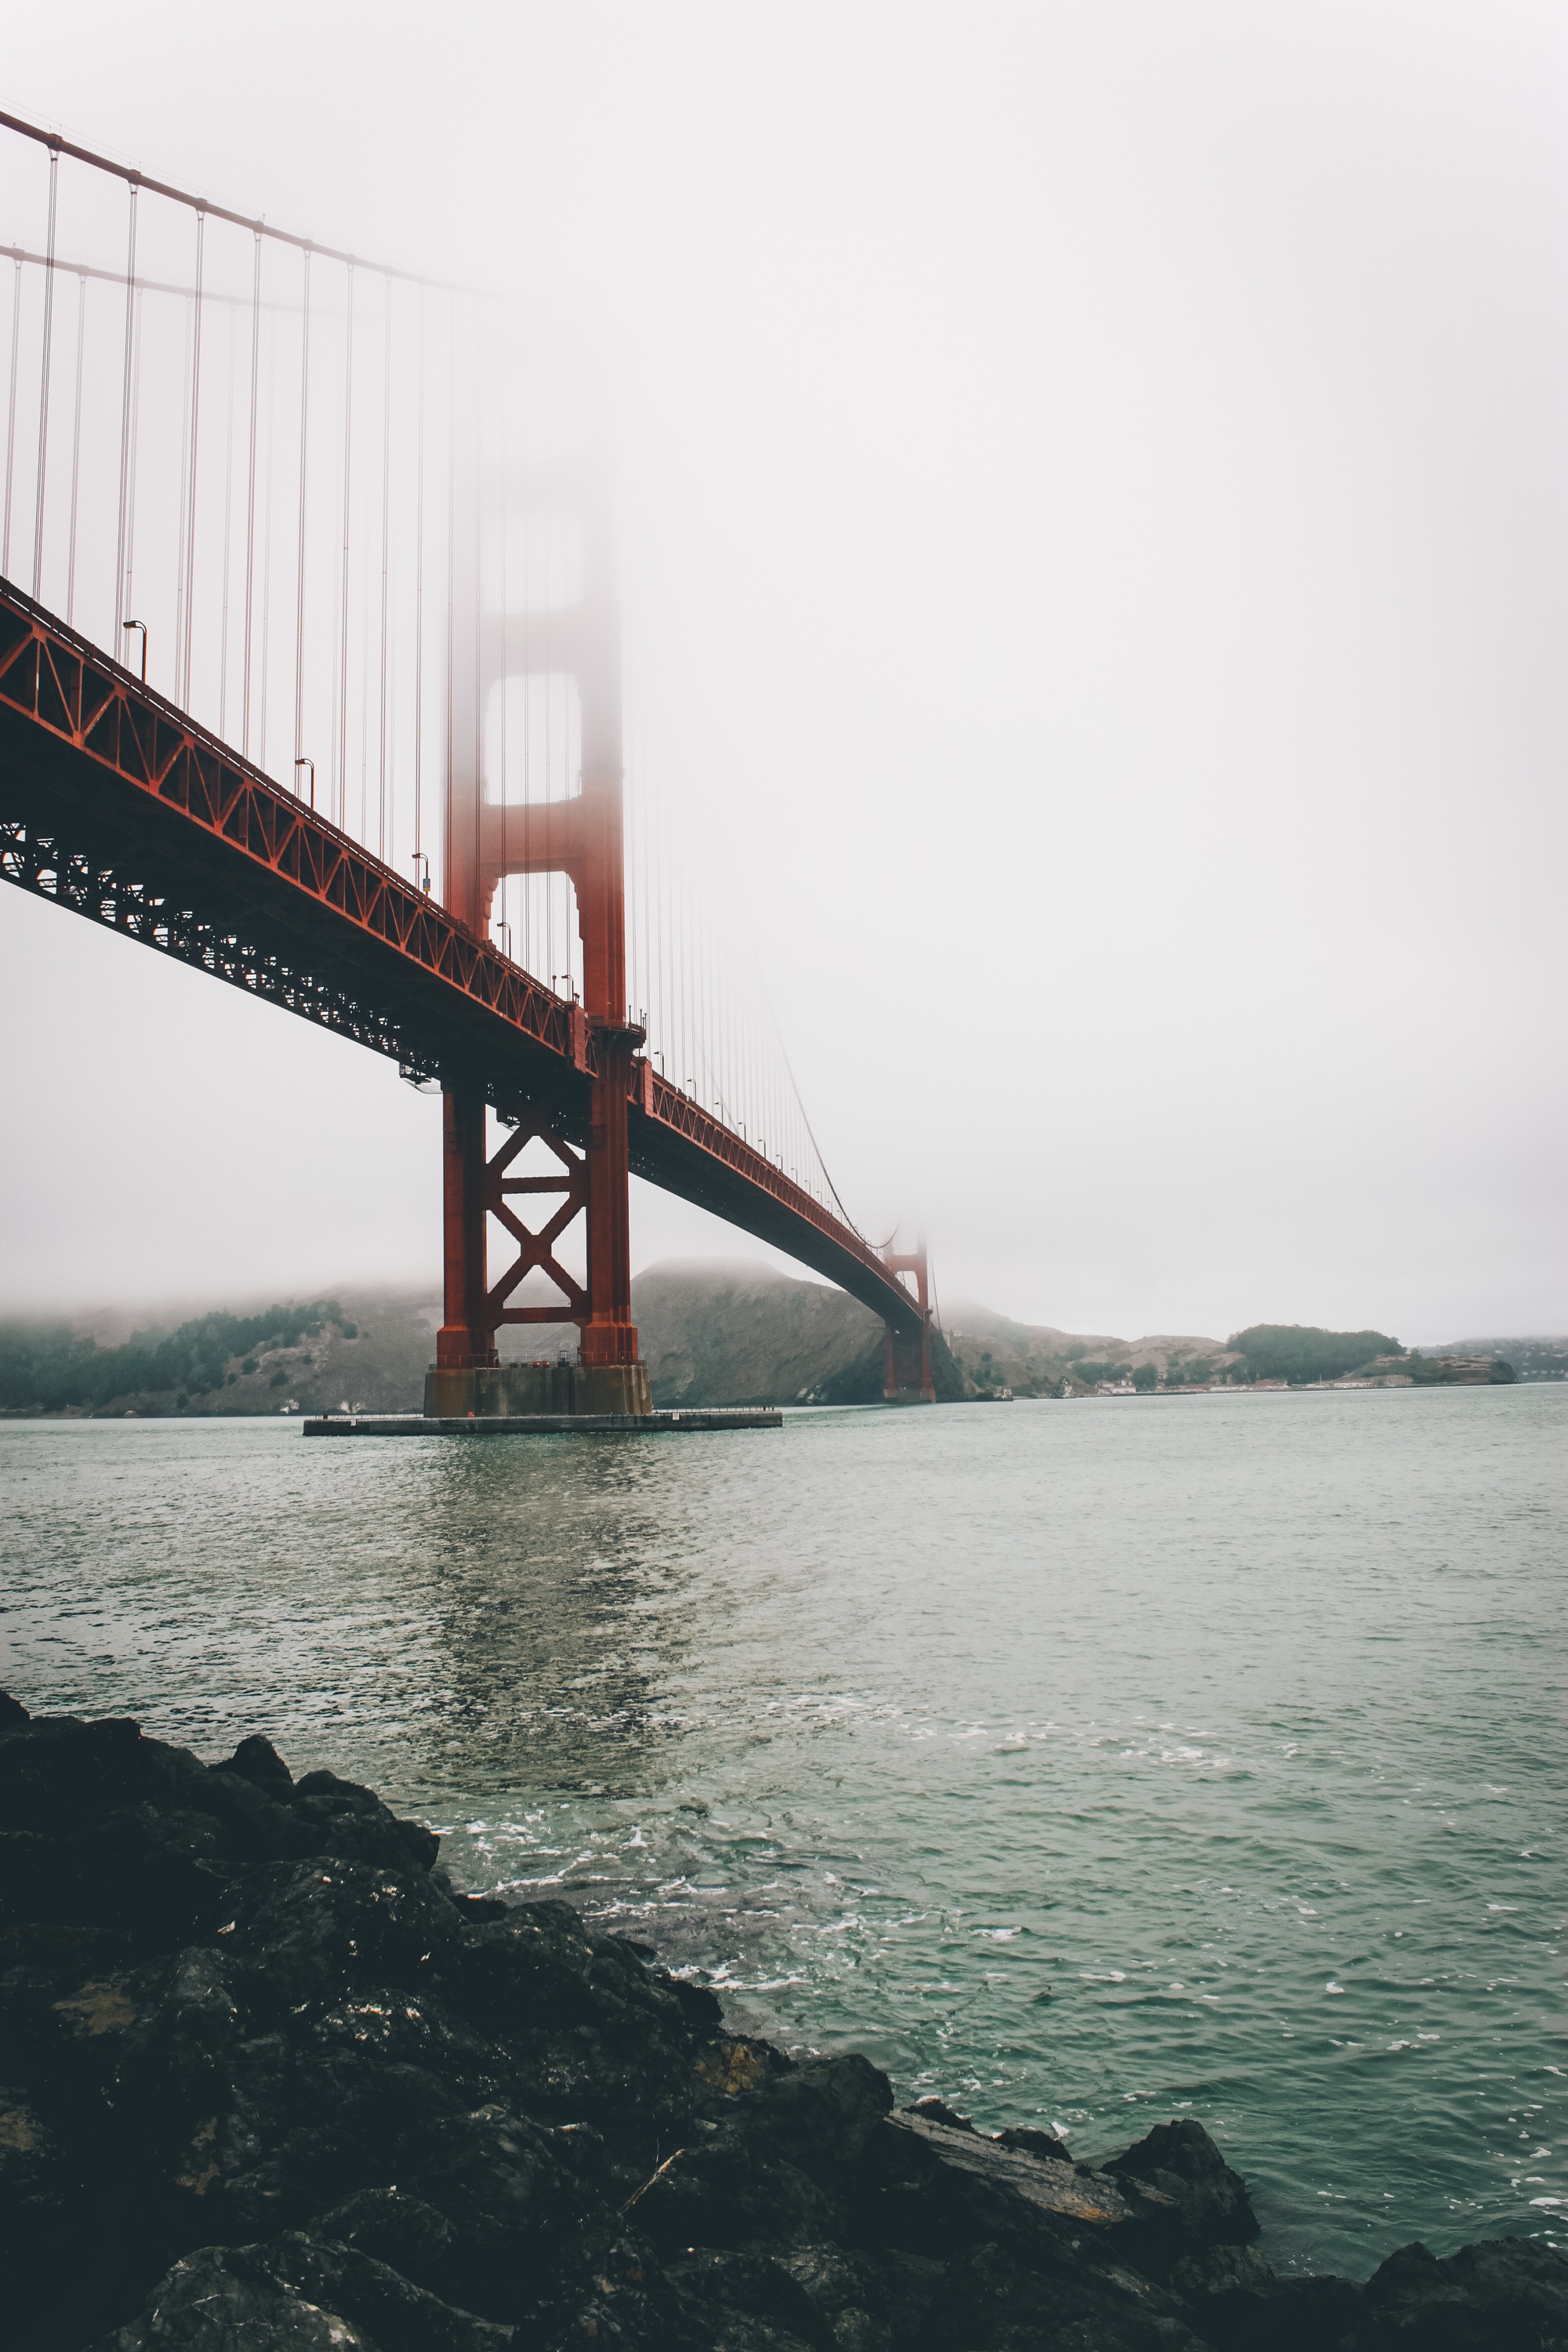
sea, coast, water, ocean, horizon, bridge, morning, shore, wave, pier, vehicle, bay, atmospheric phenomenon